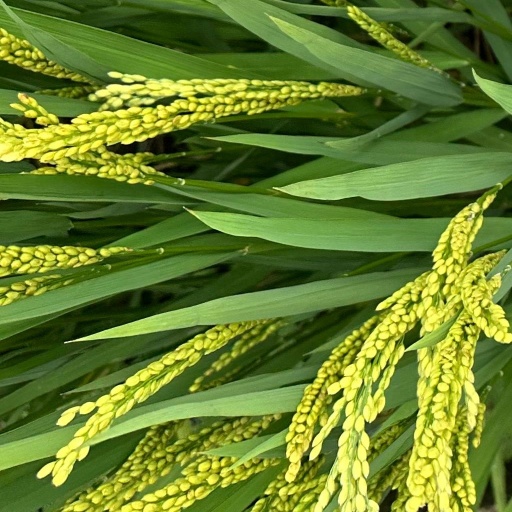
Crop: rice